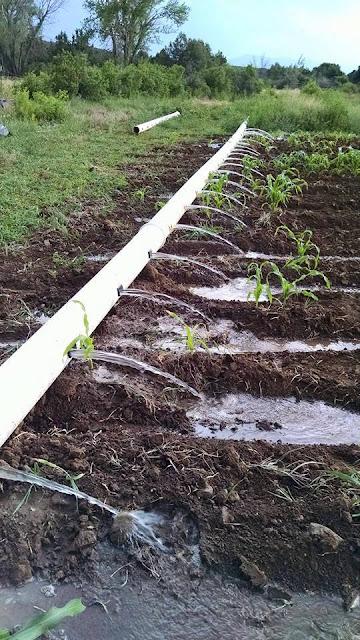
Bomba la maji limewekwa kwa ustadi mkubwa ili kuleta maji kwa mifereji ambayo imewekwa katikati ya mahindi. Hii ni kusaidia mahindi yaweze kumea vizuri na pia yasinyauke wakati wa jua.